Johann Eduard Wappäus

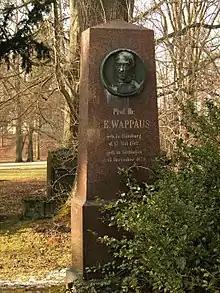
Gravesite of Wappäus at Cheltenhampark, Göttingen

He studied at the Universities of Göttingen and Berlin, where he was a student of Carl Ritter. In 1833–34 he took part in a study trip to Cape Verde and Brazil. In 1838 he qualified as a lecturer at Göttingen, where in 1845, he became an associate professor. In 1854 he was appointed professor of geography and statistics at Göttingen.